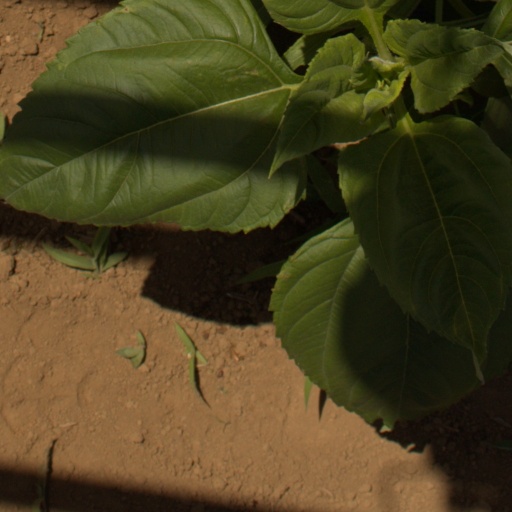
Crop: Jerusalem artichoke